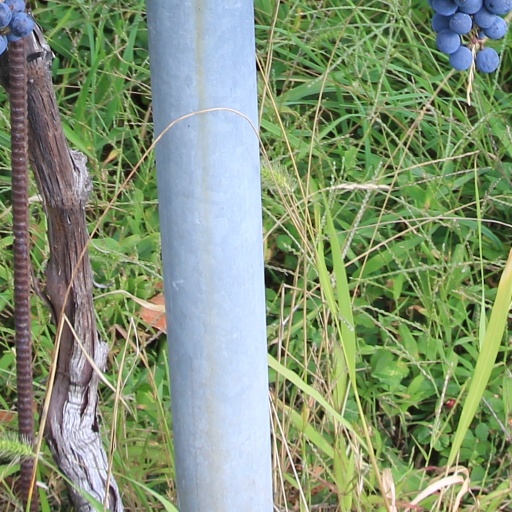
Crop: grape